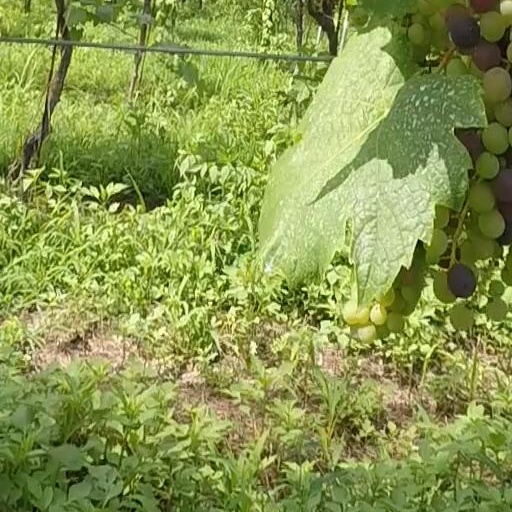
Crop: grape